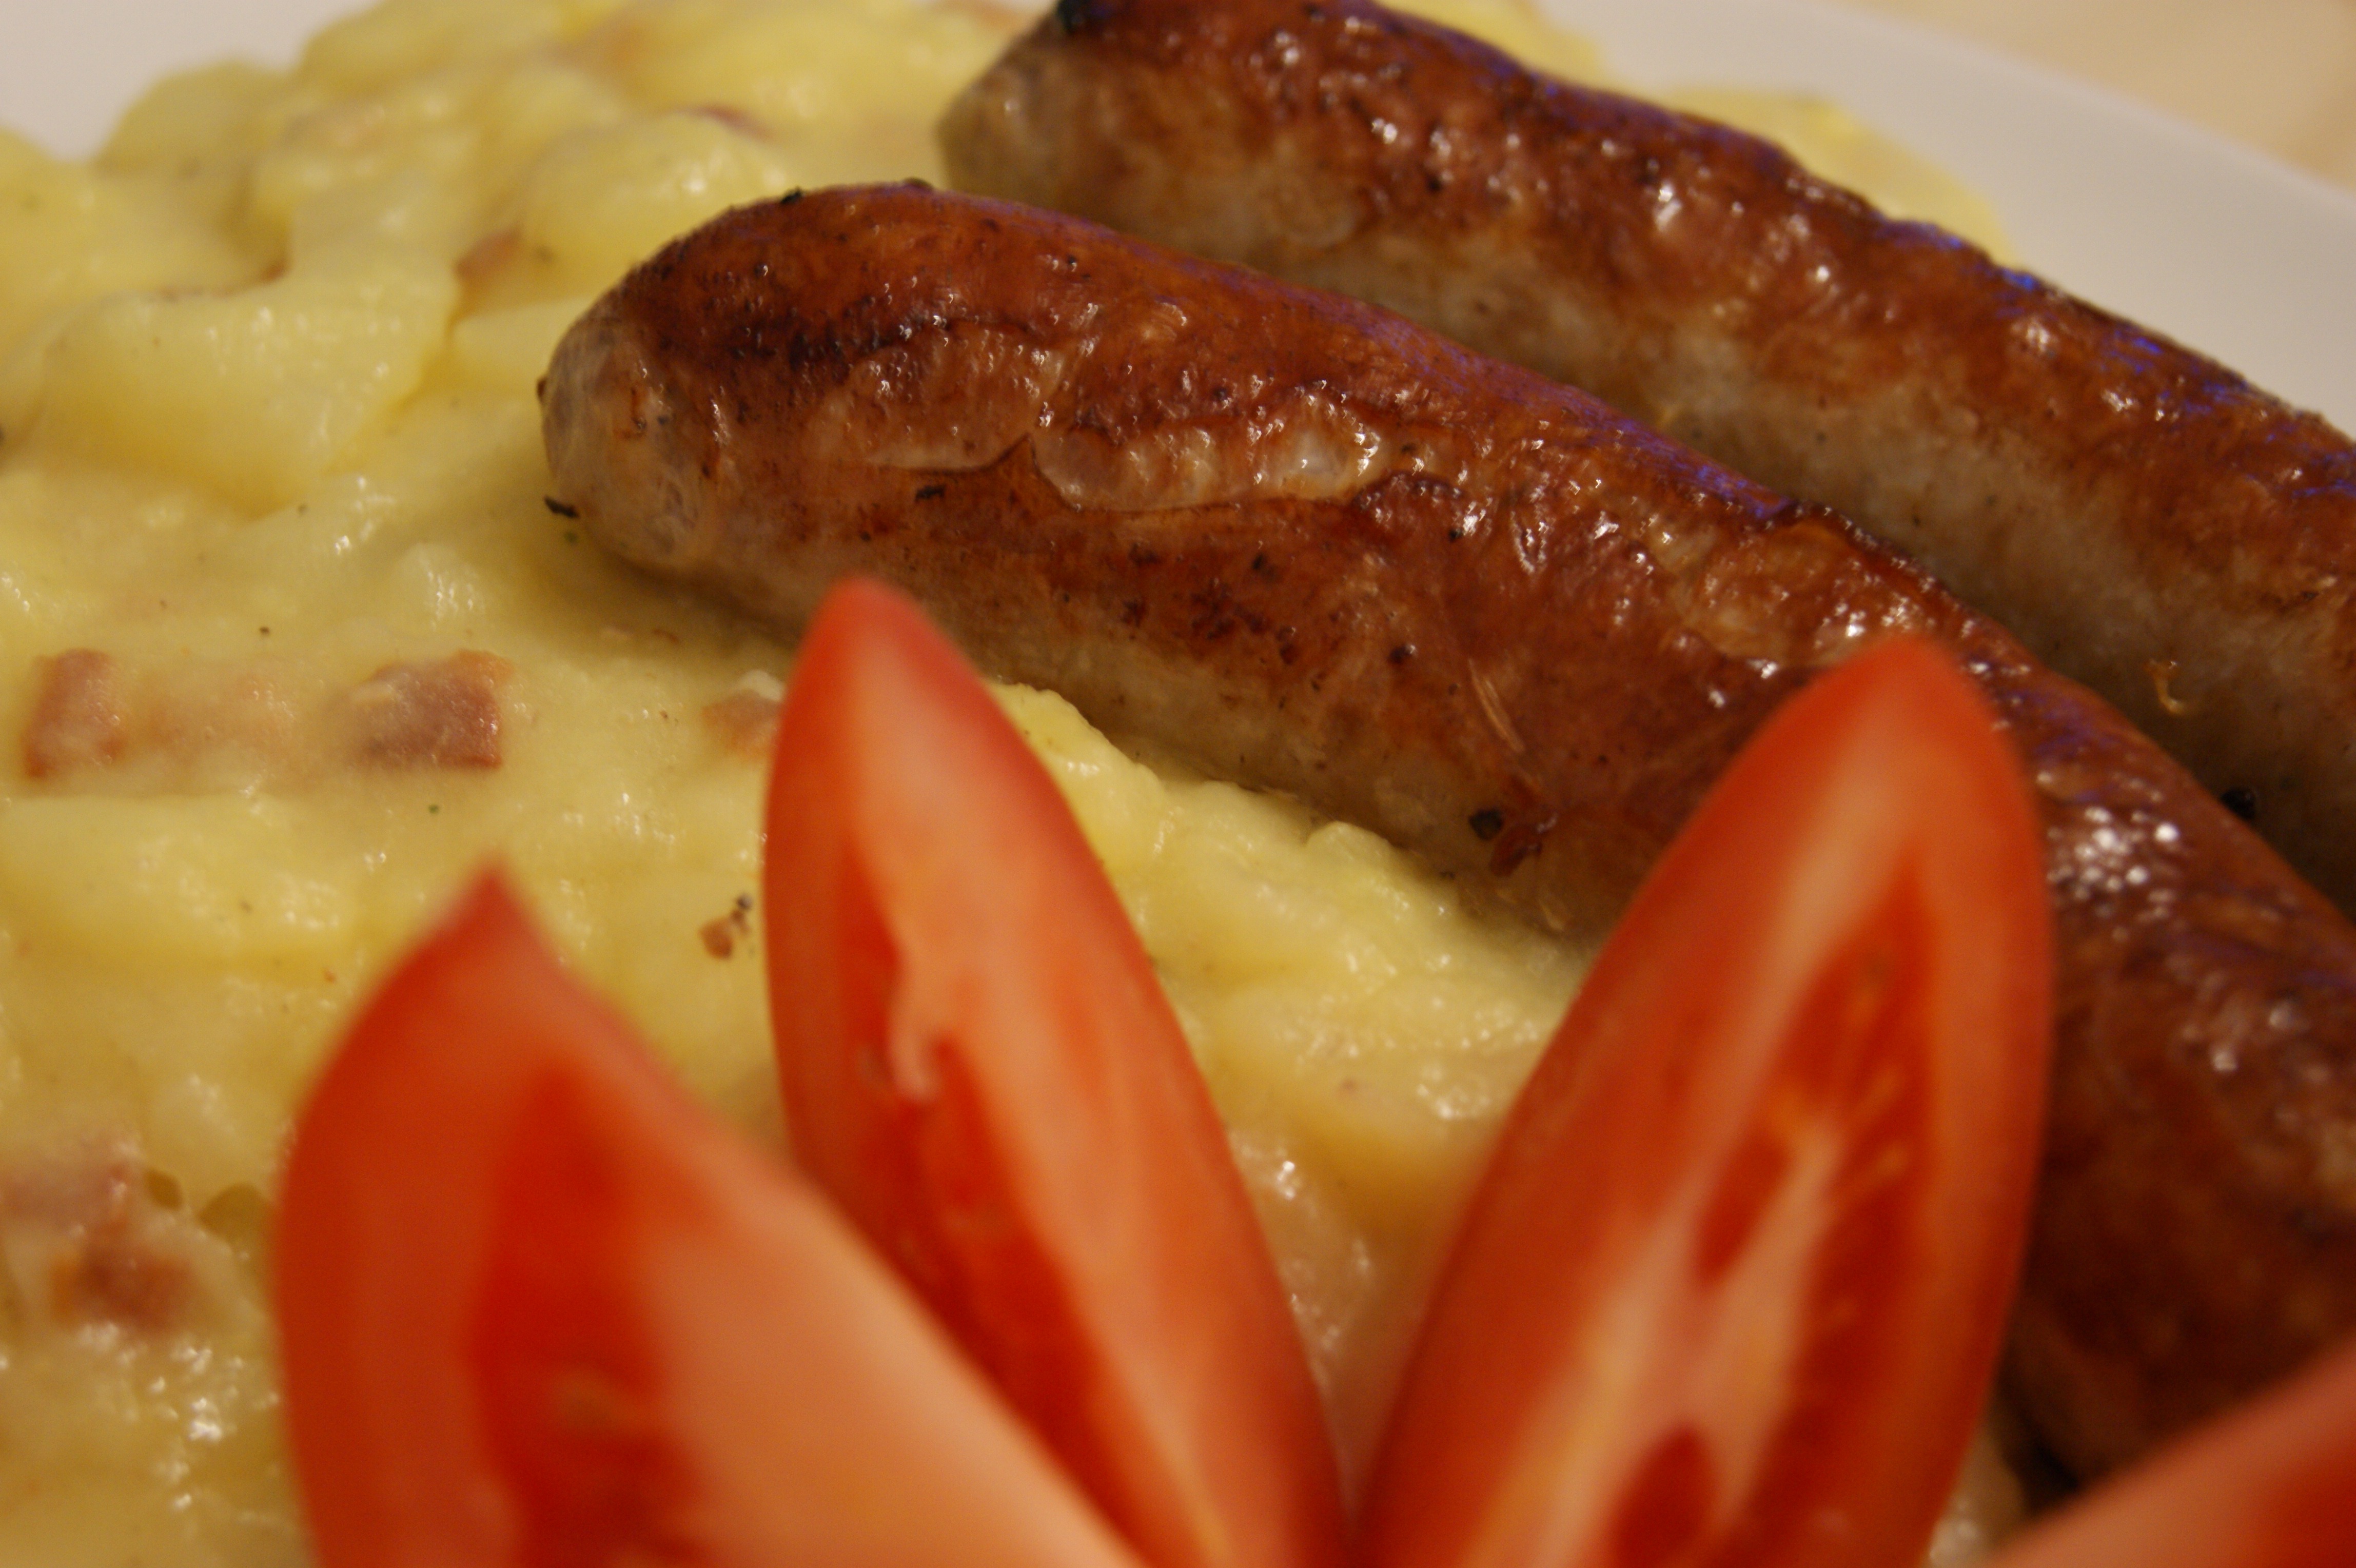
dish, meal, food, salad, produce, fish, breakfast, eat, meat, cuisine, sausage, bacon, tomatoes, bratwurst, potatoes